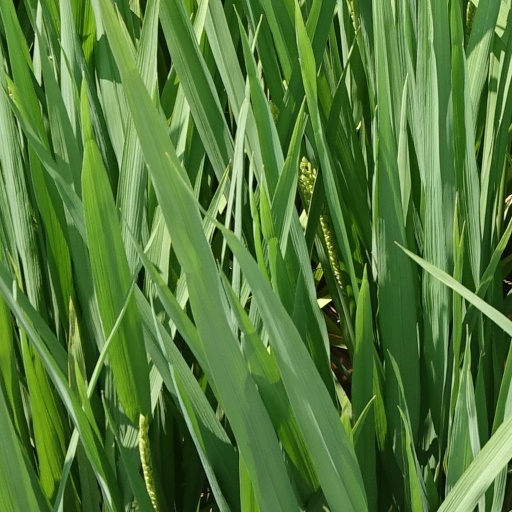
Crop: rice